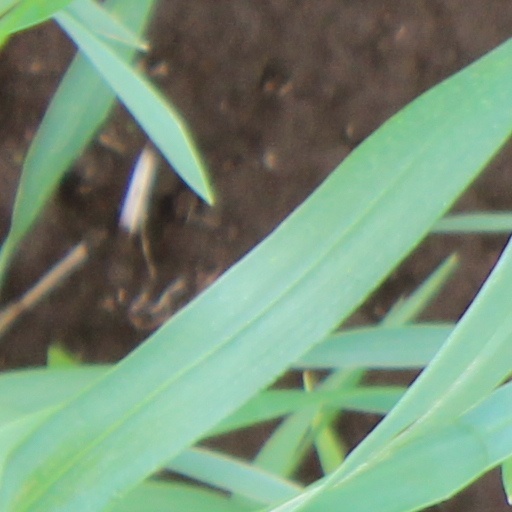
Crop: wheat